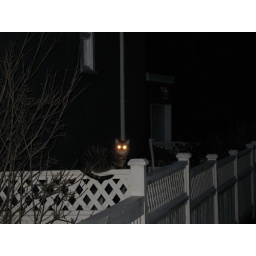
A cat sitting on a fence at dusk on Balaclava Street in Vancouver. March 2006.